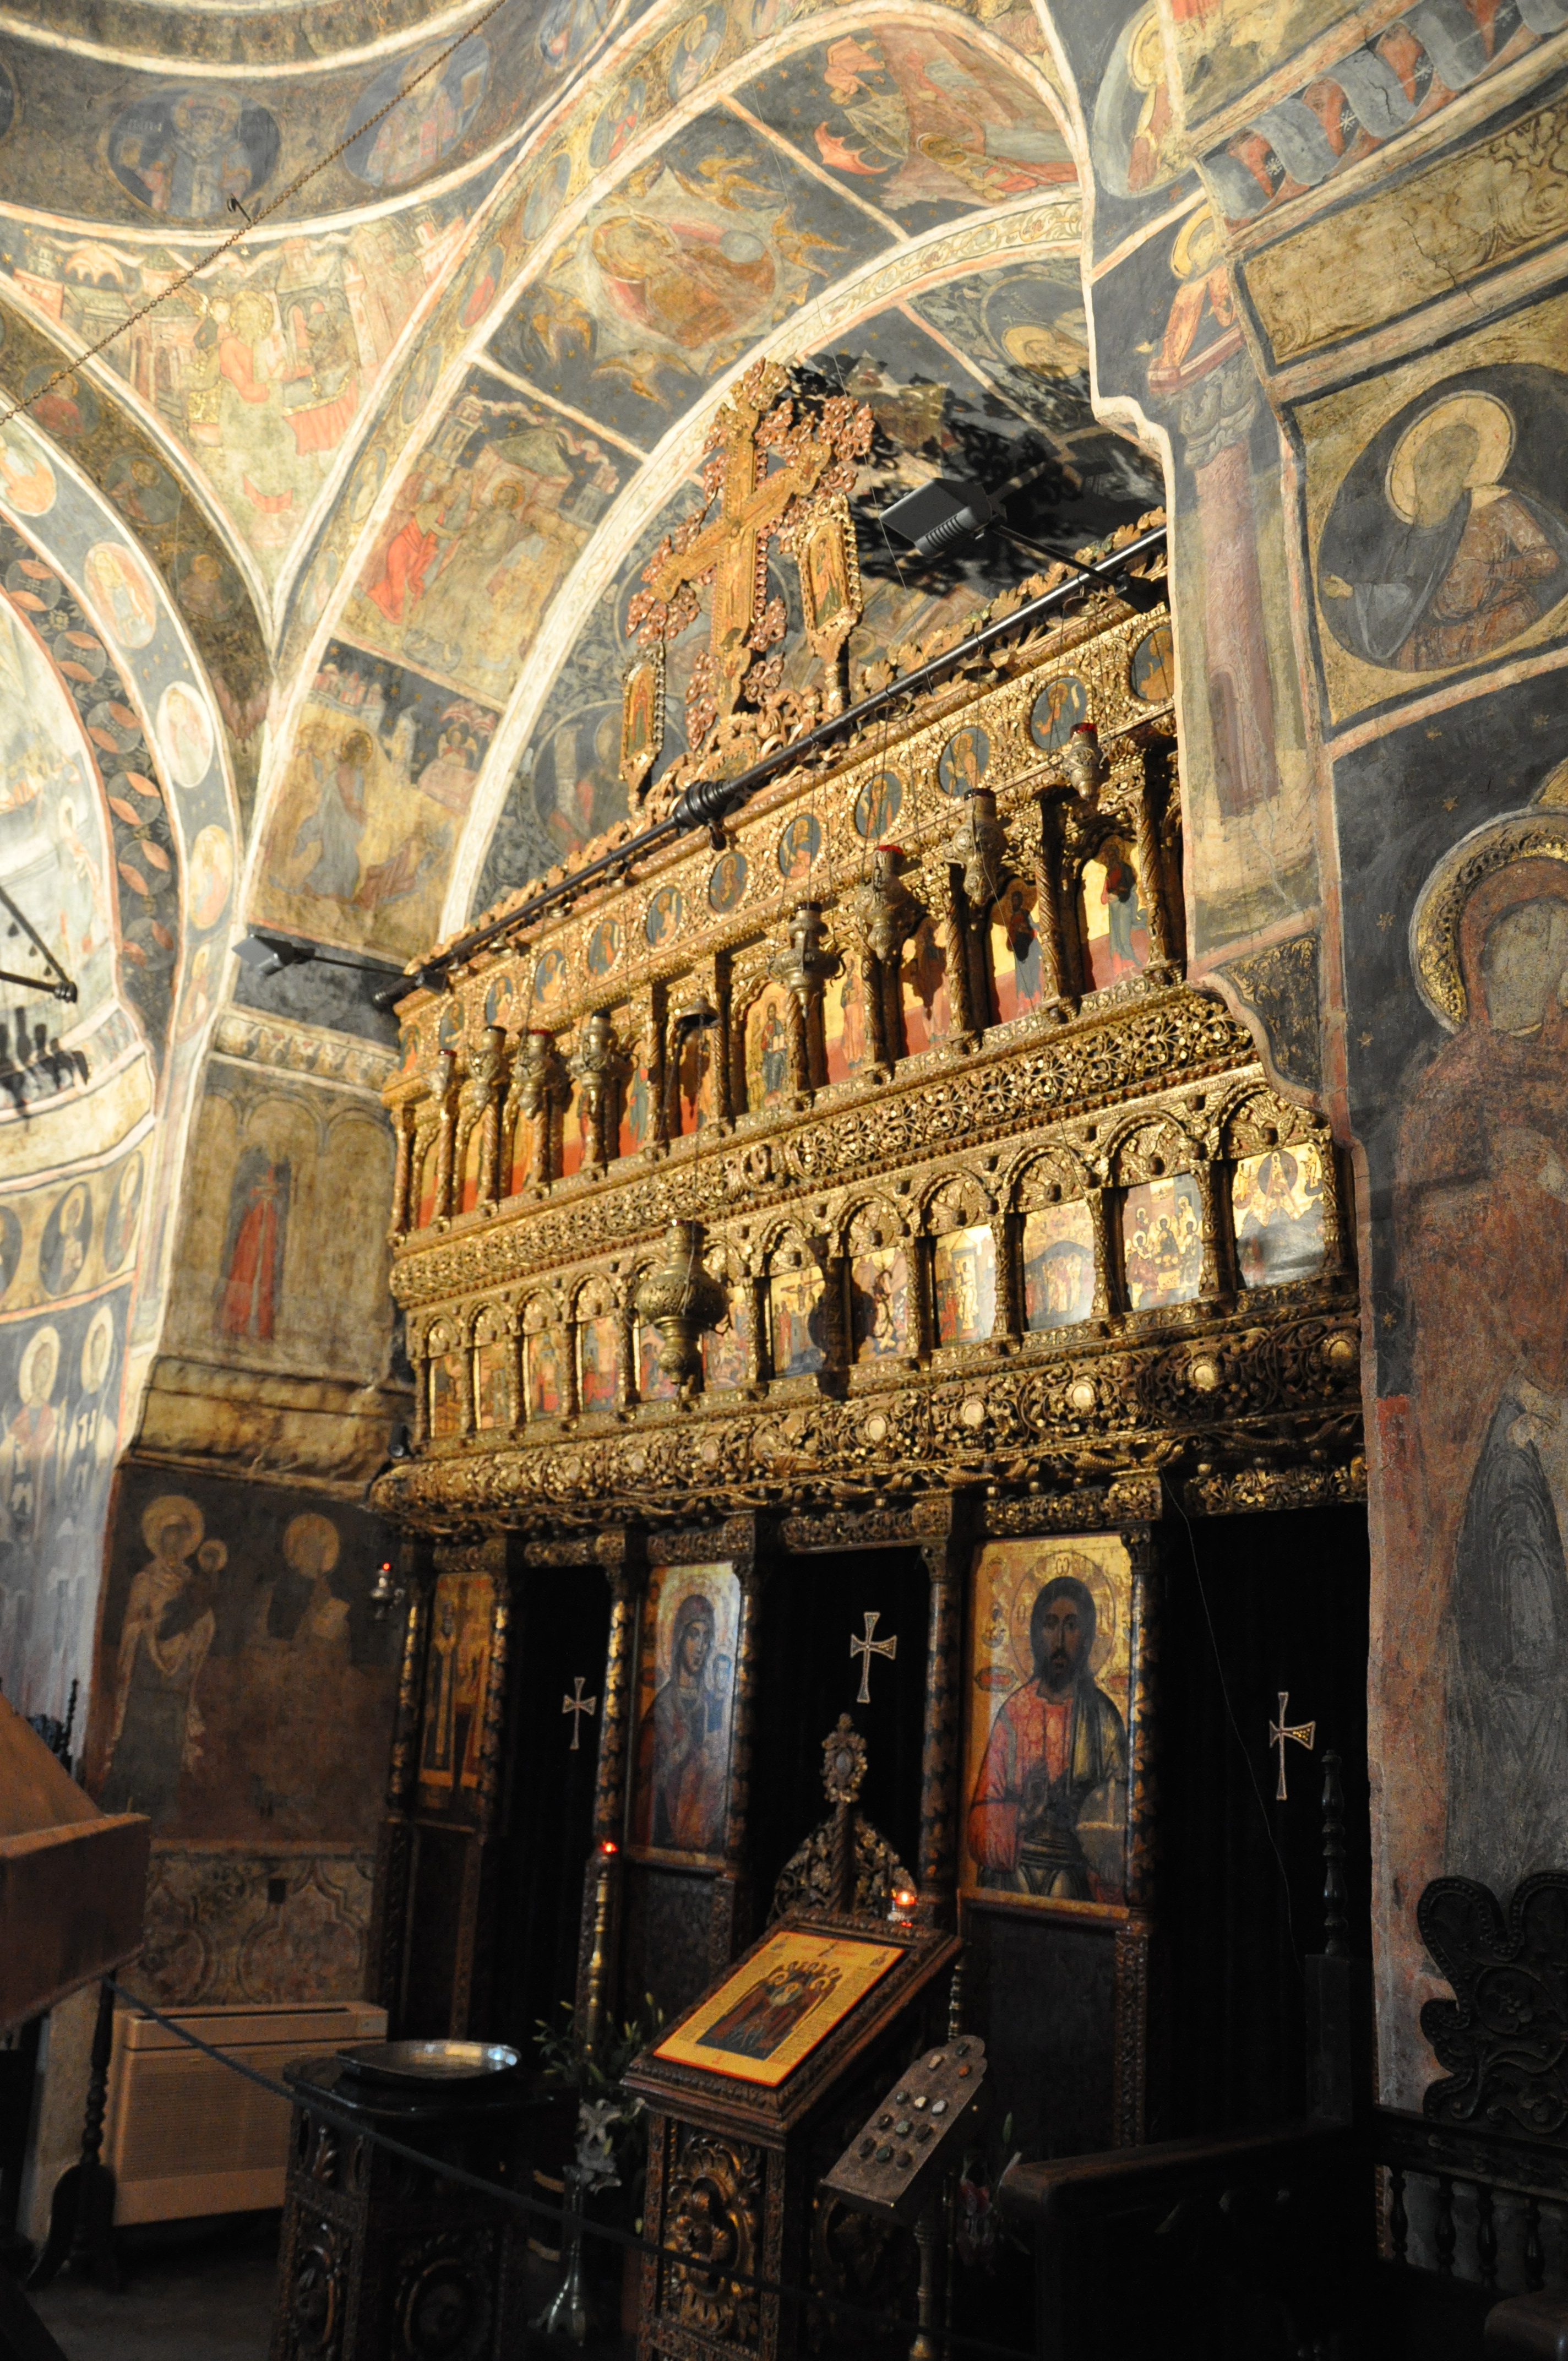
architecture, photography, building, palace, monument, photo, europe, religion, church, cathedral, christian, place of worship, photos, religious, free, cool image, de, monastery, churches, synagogue, fotografie, history, christianity, romana, orthodox, eastern, tourist attraction, basilica, middle ages, romania, bucharest, convent, bor, biserica, arhitectura, orthodoxy, romanian, ortodoxa, patrimoniu, ortodox, manastirea, manastire, ortodoxia, ortodoxie, cretinism, cretin, ecclesiastical, bisericeasc, cladire, edificiu, bucuresti, centrulvechi, lipscani, lmibiiaa19464, stavro, stavropoleos, brancovenesc, 1724, ancient history